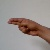
The image shows a hand gesture representing the letter 'H' in Indian Sign Language.